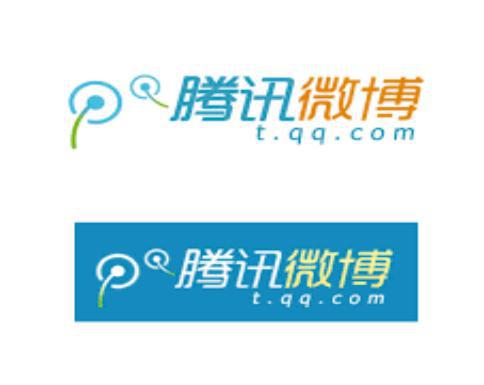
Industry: Leisure